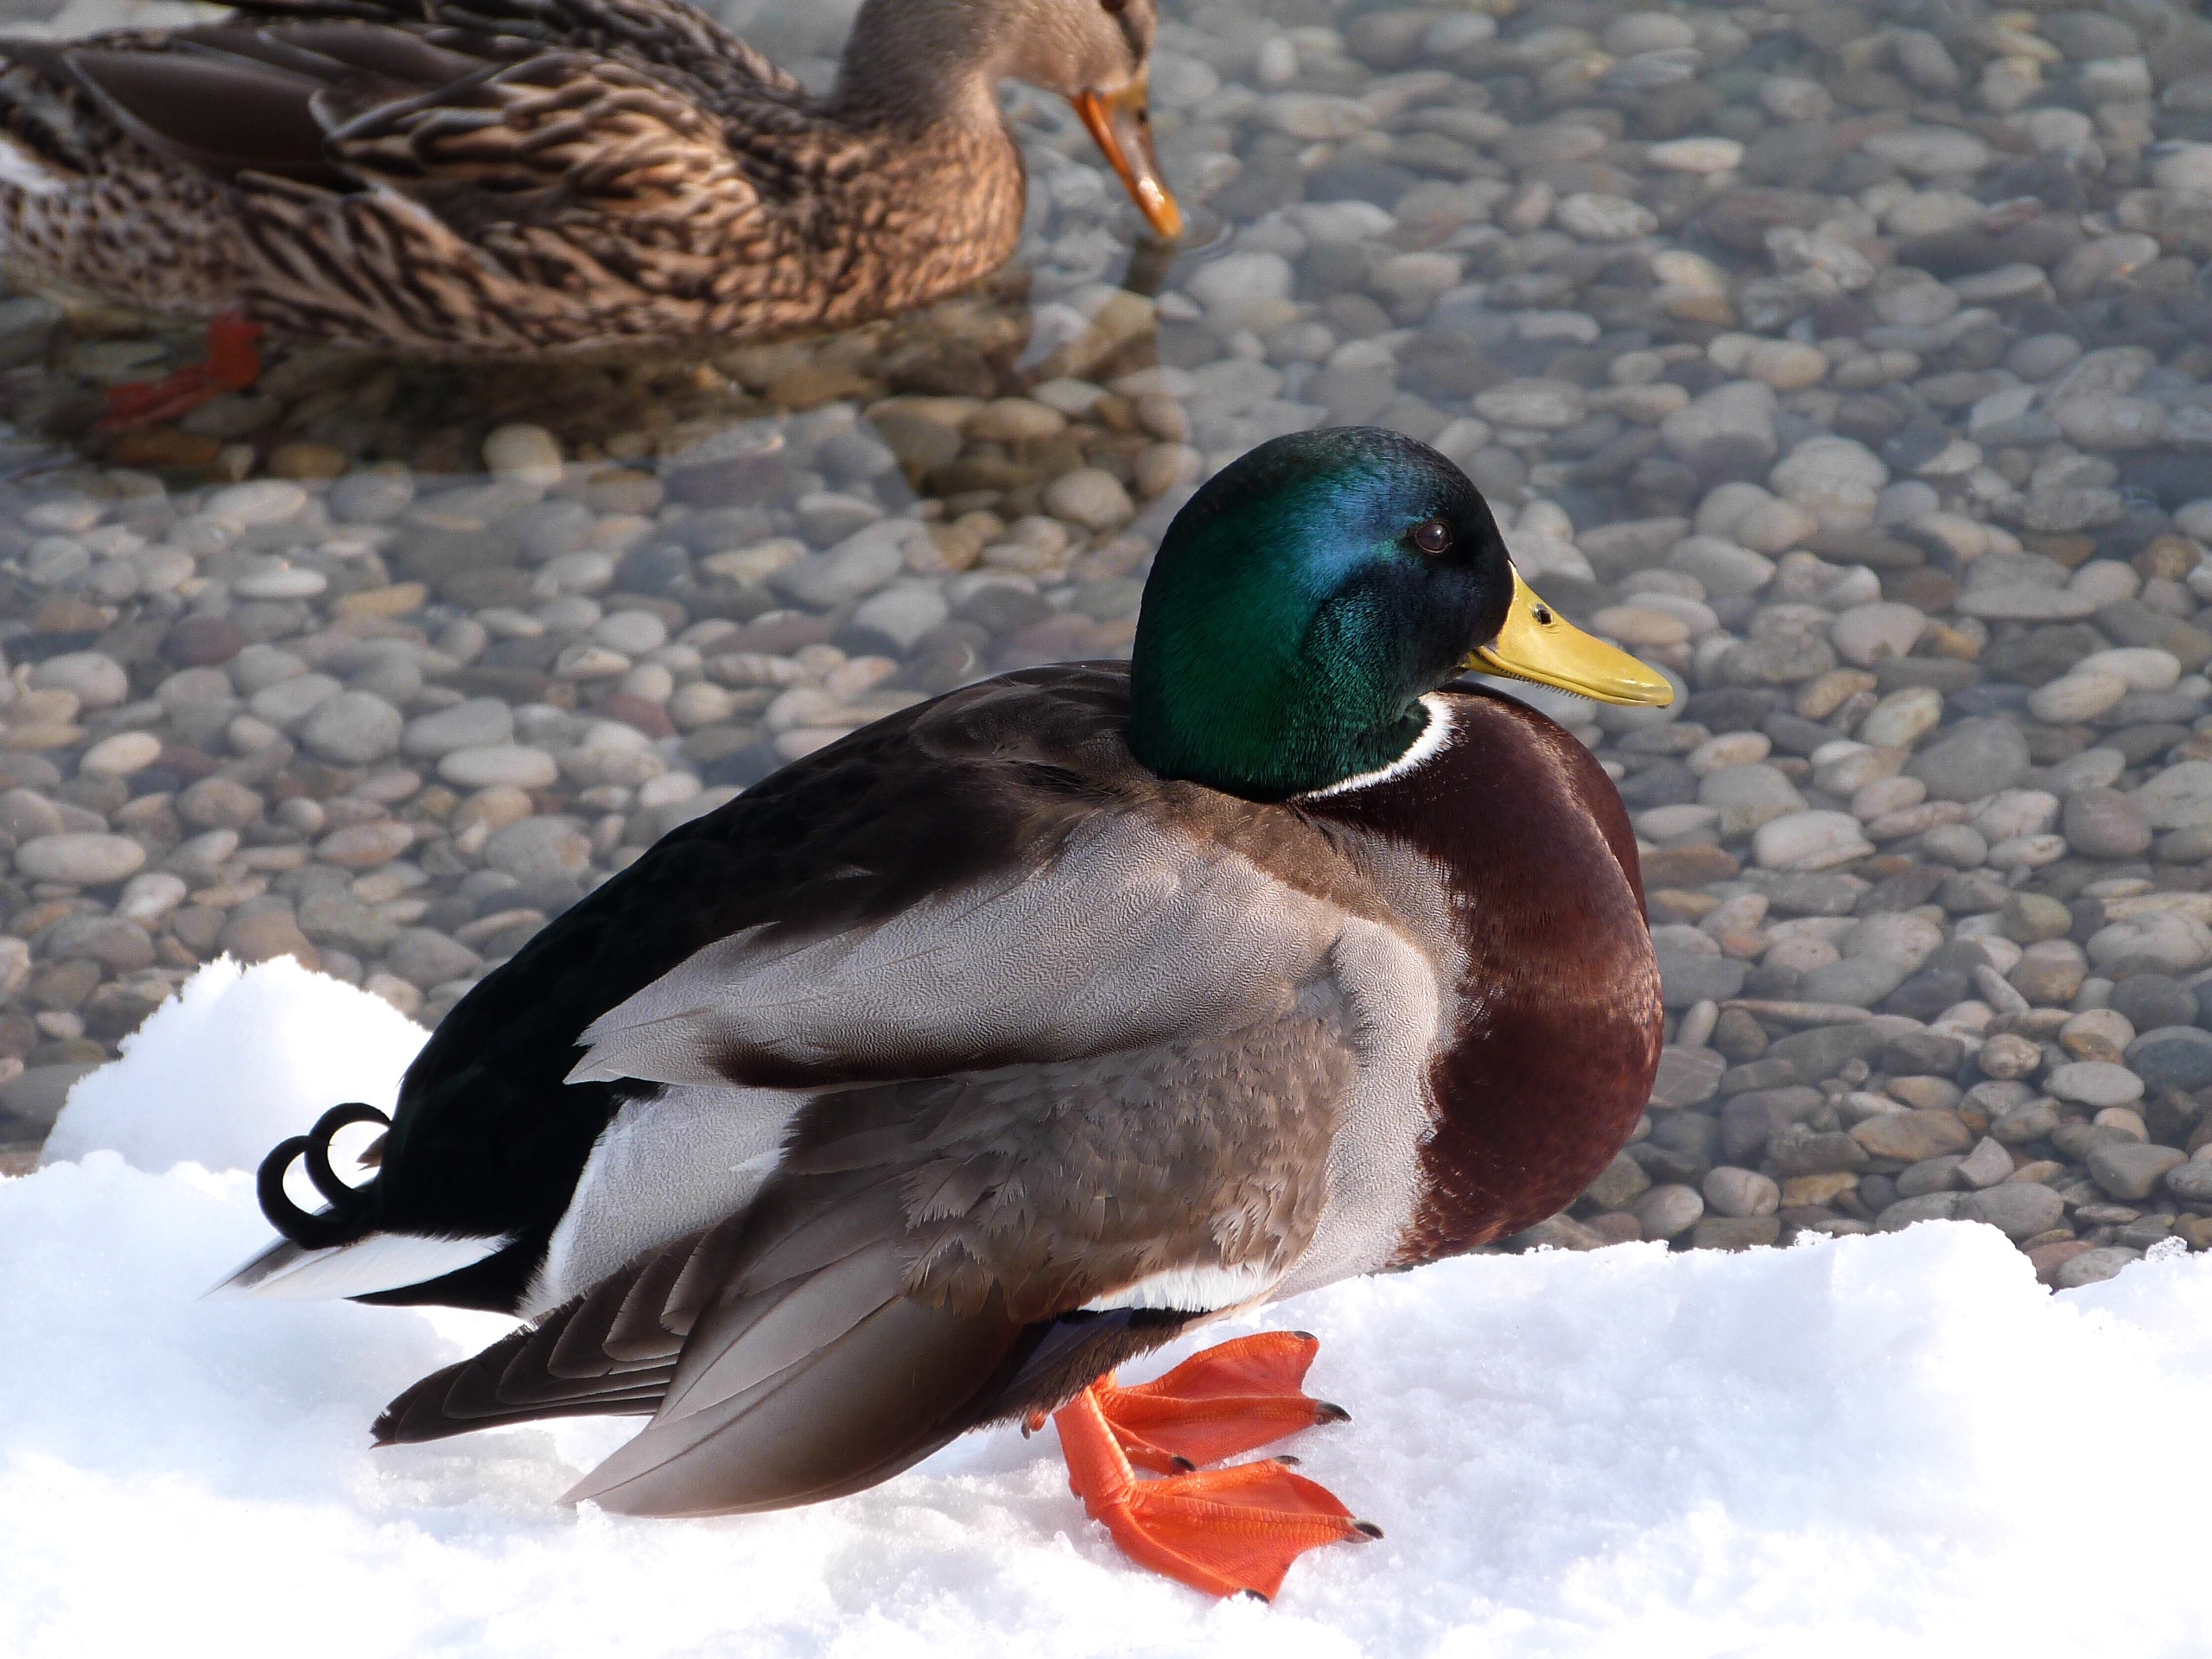
nature, outdoor, wilderness, bird, animal, fly, wildlife, wild, beak, mammal, freedom, feather, avian, fauna, majestic, poultry, duck, wings, vertebrate, creature, waterfowl, water bird, mallard, canard, ducks geese and swans